Emergency medical services in Australia

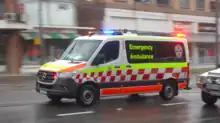
Ambulance in New South Wales

Ambulance service within Australia can be divided into two basic groups: the statutory services and volunteer groups. In all Australian states, with the exception of Western Australia, and in the Northern Territory, statutory ambulance services are provided by the state/territorial government, as a single-entity, third-service model, government department. In Western Australia, and in the Northern Territory, all statutory ambulance service is provided by St John Ambulance Australia, under contract to the state/territorial government. In all other states and territories, the activities of St John Ambulance are all limited to training and special events support, with the occasional disaster response. In all states with the exception of Queensland and Tasmania, users who are not on welfare benefits are billed directly for their usage of an ambulance. In addition, while not strictly ambulance services, some jurisdictions also have private companies offering medical transportation services on a fee-for-service basis. Ambulance services in Australia operate on the Anglo-American (as opposed to the Franco-German) EMS service delivery model.